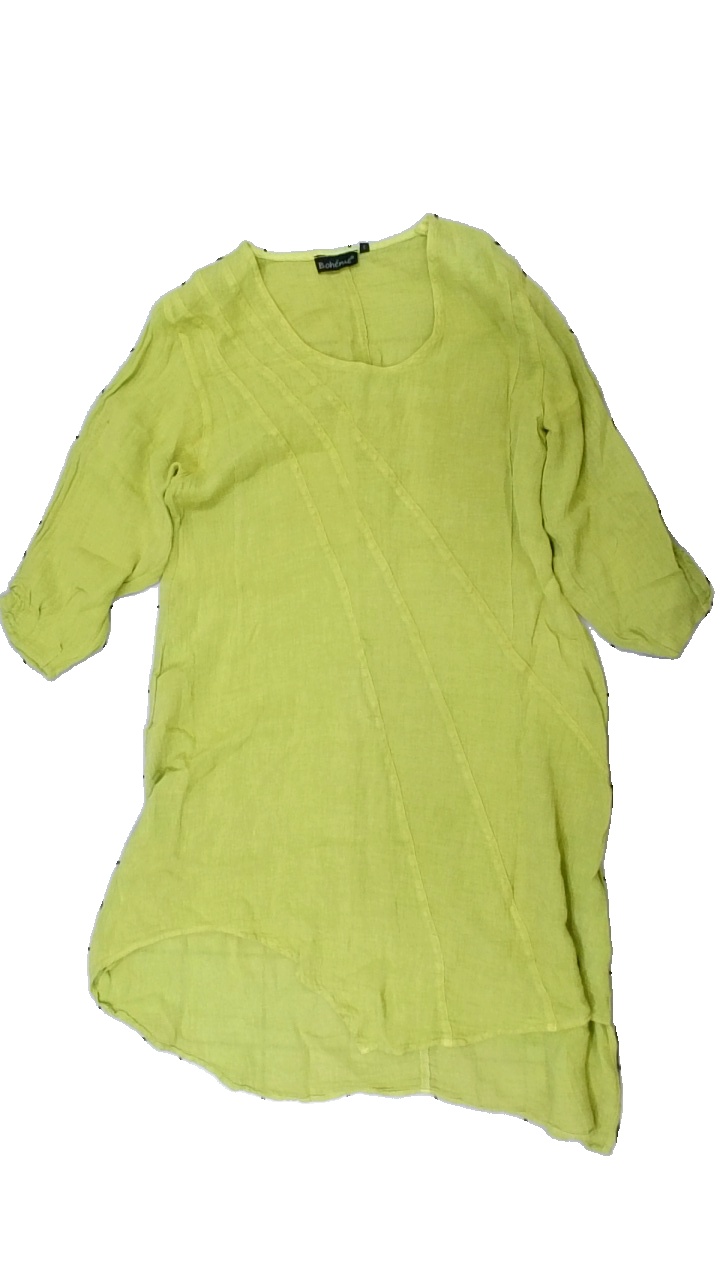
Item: Dress (Ladies)
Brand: Bohéme
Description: grön klänning
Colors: Green
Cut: Regular
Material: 100% cotton
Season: Summer
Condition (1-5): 5
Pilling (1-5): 5
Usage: Reuse
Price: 50-100